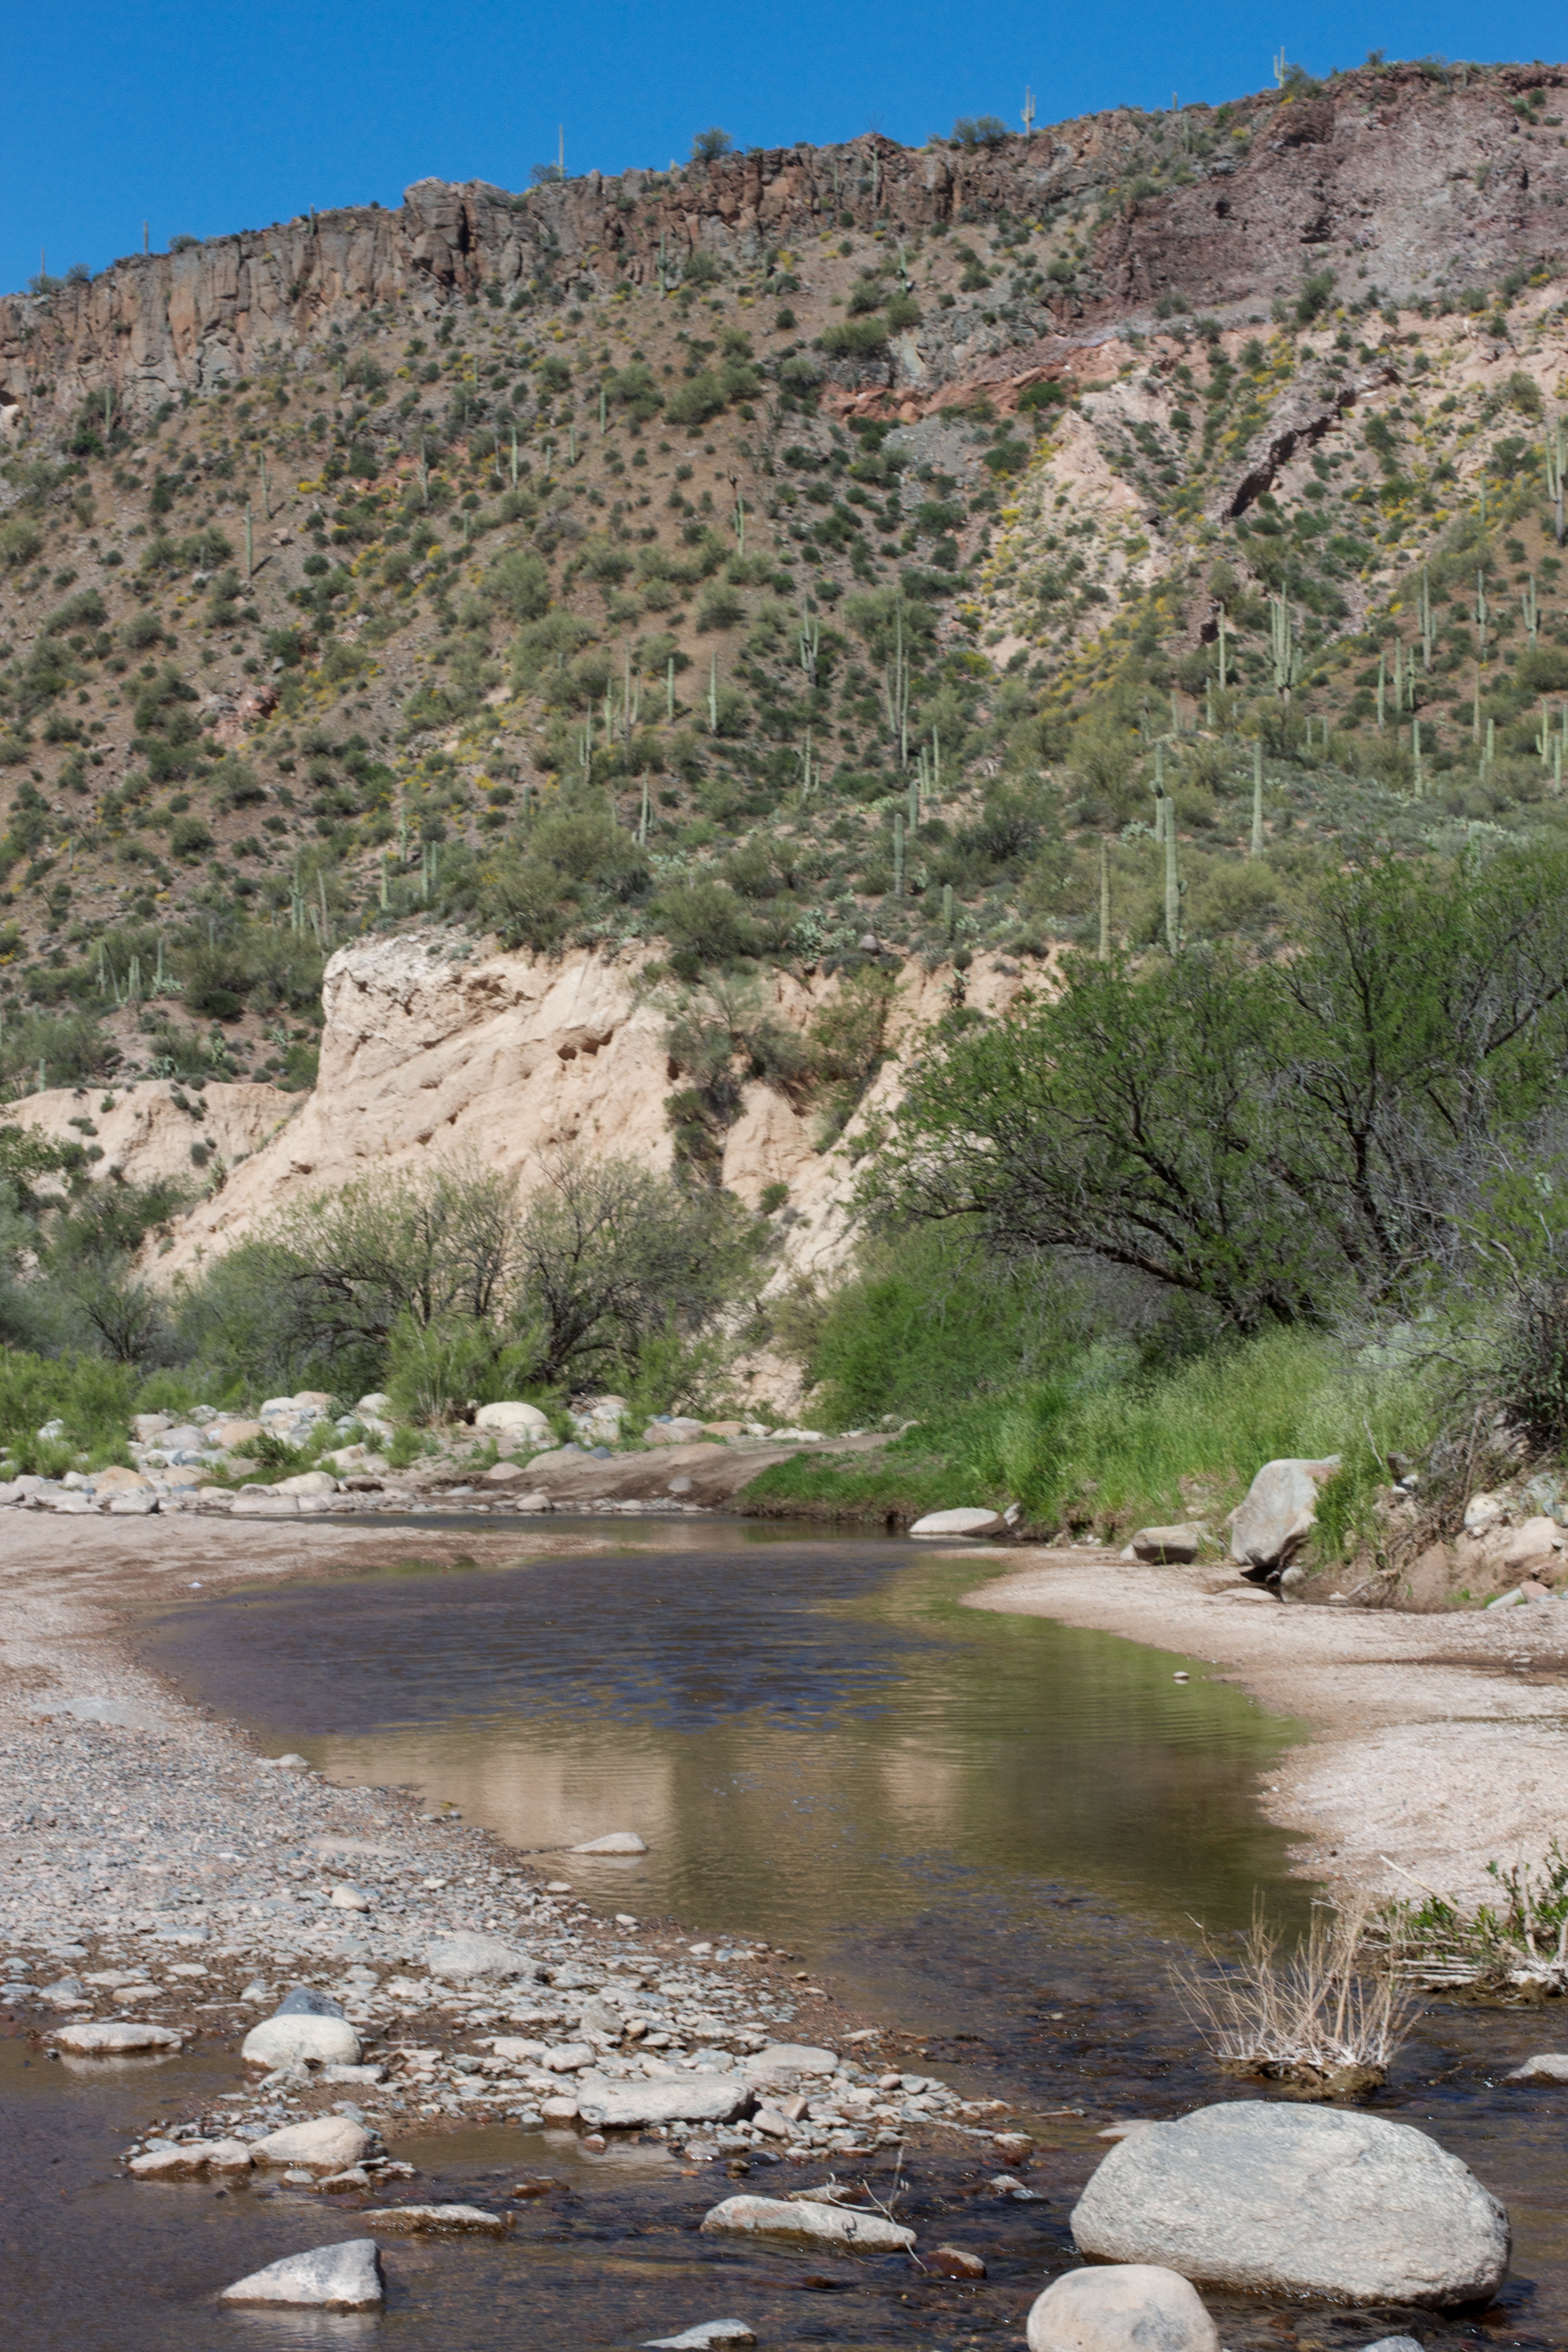
landscape, rock, wilderness, walking, mountain, trail, lake, river, valley, stream, rapid, canyon, geology, badlands, plateau, ecosystem, wadi, landform, geographical feature